John Wesley Methodist Episcopal Church and Cemetery

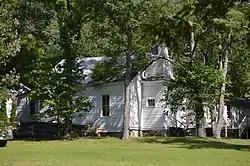
Northwestern side and front

John Wesley Methodist Episcopal Church and Cemetery, also known as John Wesley United Methodist Church and Wesley Chapel, is a historic Methodist Episcopal church and cemetery located at West Warm Springs, Bath County, Virginia. It was built by former slaves in 1873, and is a one-story, front-gabled, log church, clad in weatherboard with a stone foundation. A frame vestibule with bell tower was added to the front of the church and a choir loft rear extension was added in 1923. In 1982 a one-story, frame Sunday School addition, clad in vinyl siding was built by volunteers and added to the southeast elevation. The church represents the lone built representation of the first decades of the African-American settlement at West Warm Springs.